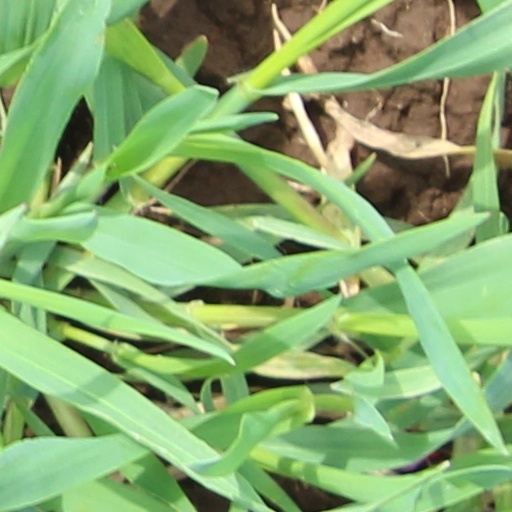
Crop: wheat